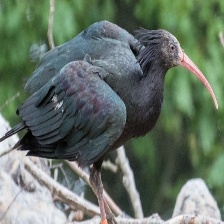
Species: BALD IBIS
Scientific name: GERONTICUS EREMITA